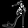
Label: Sandal